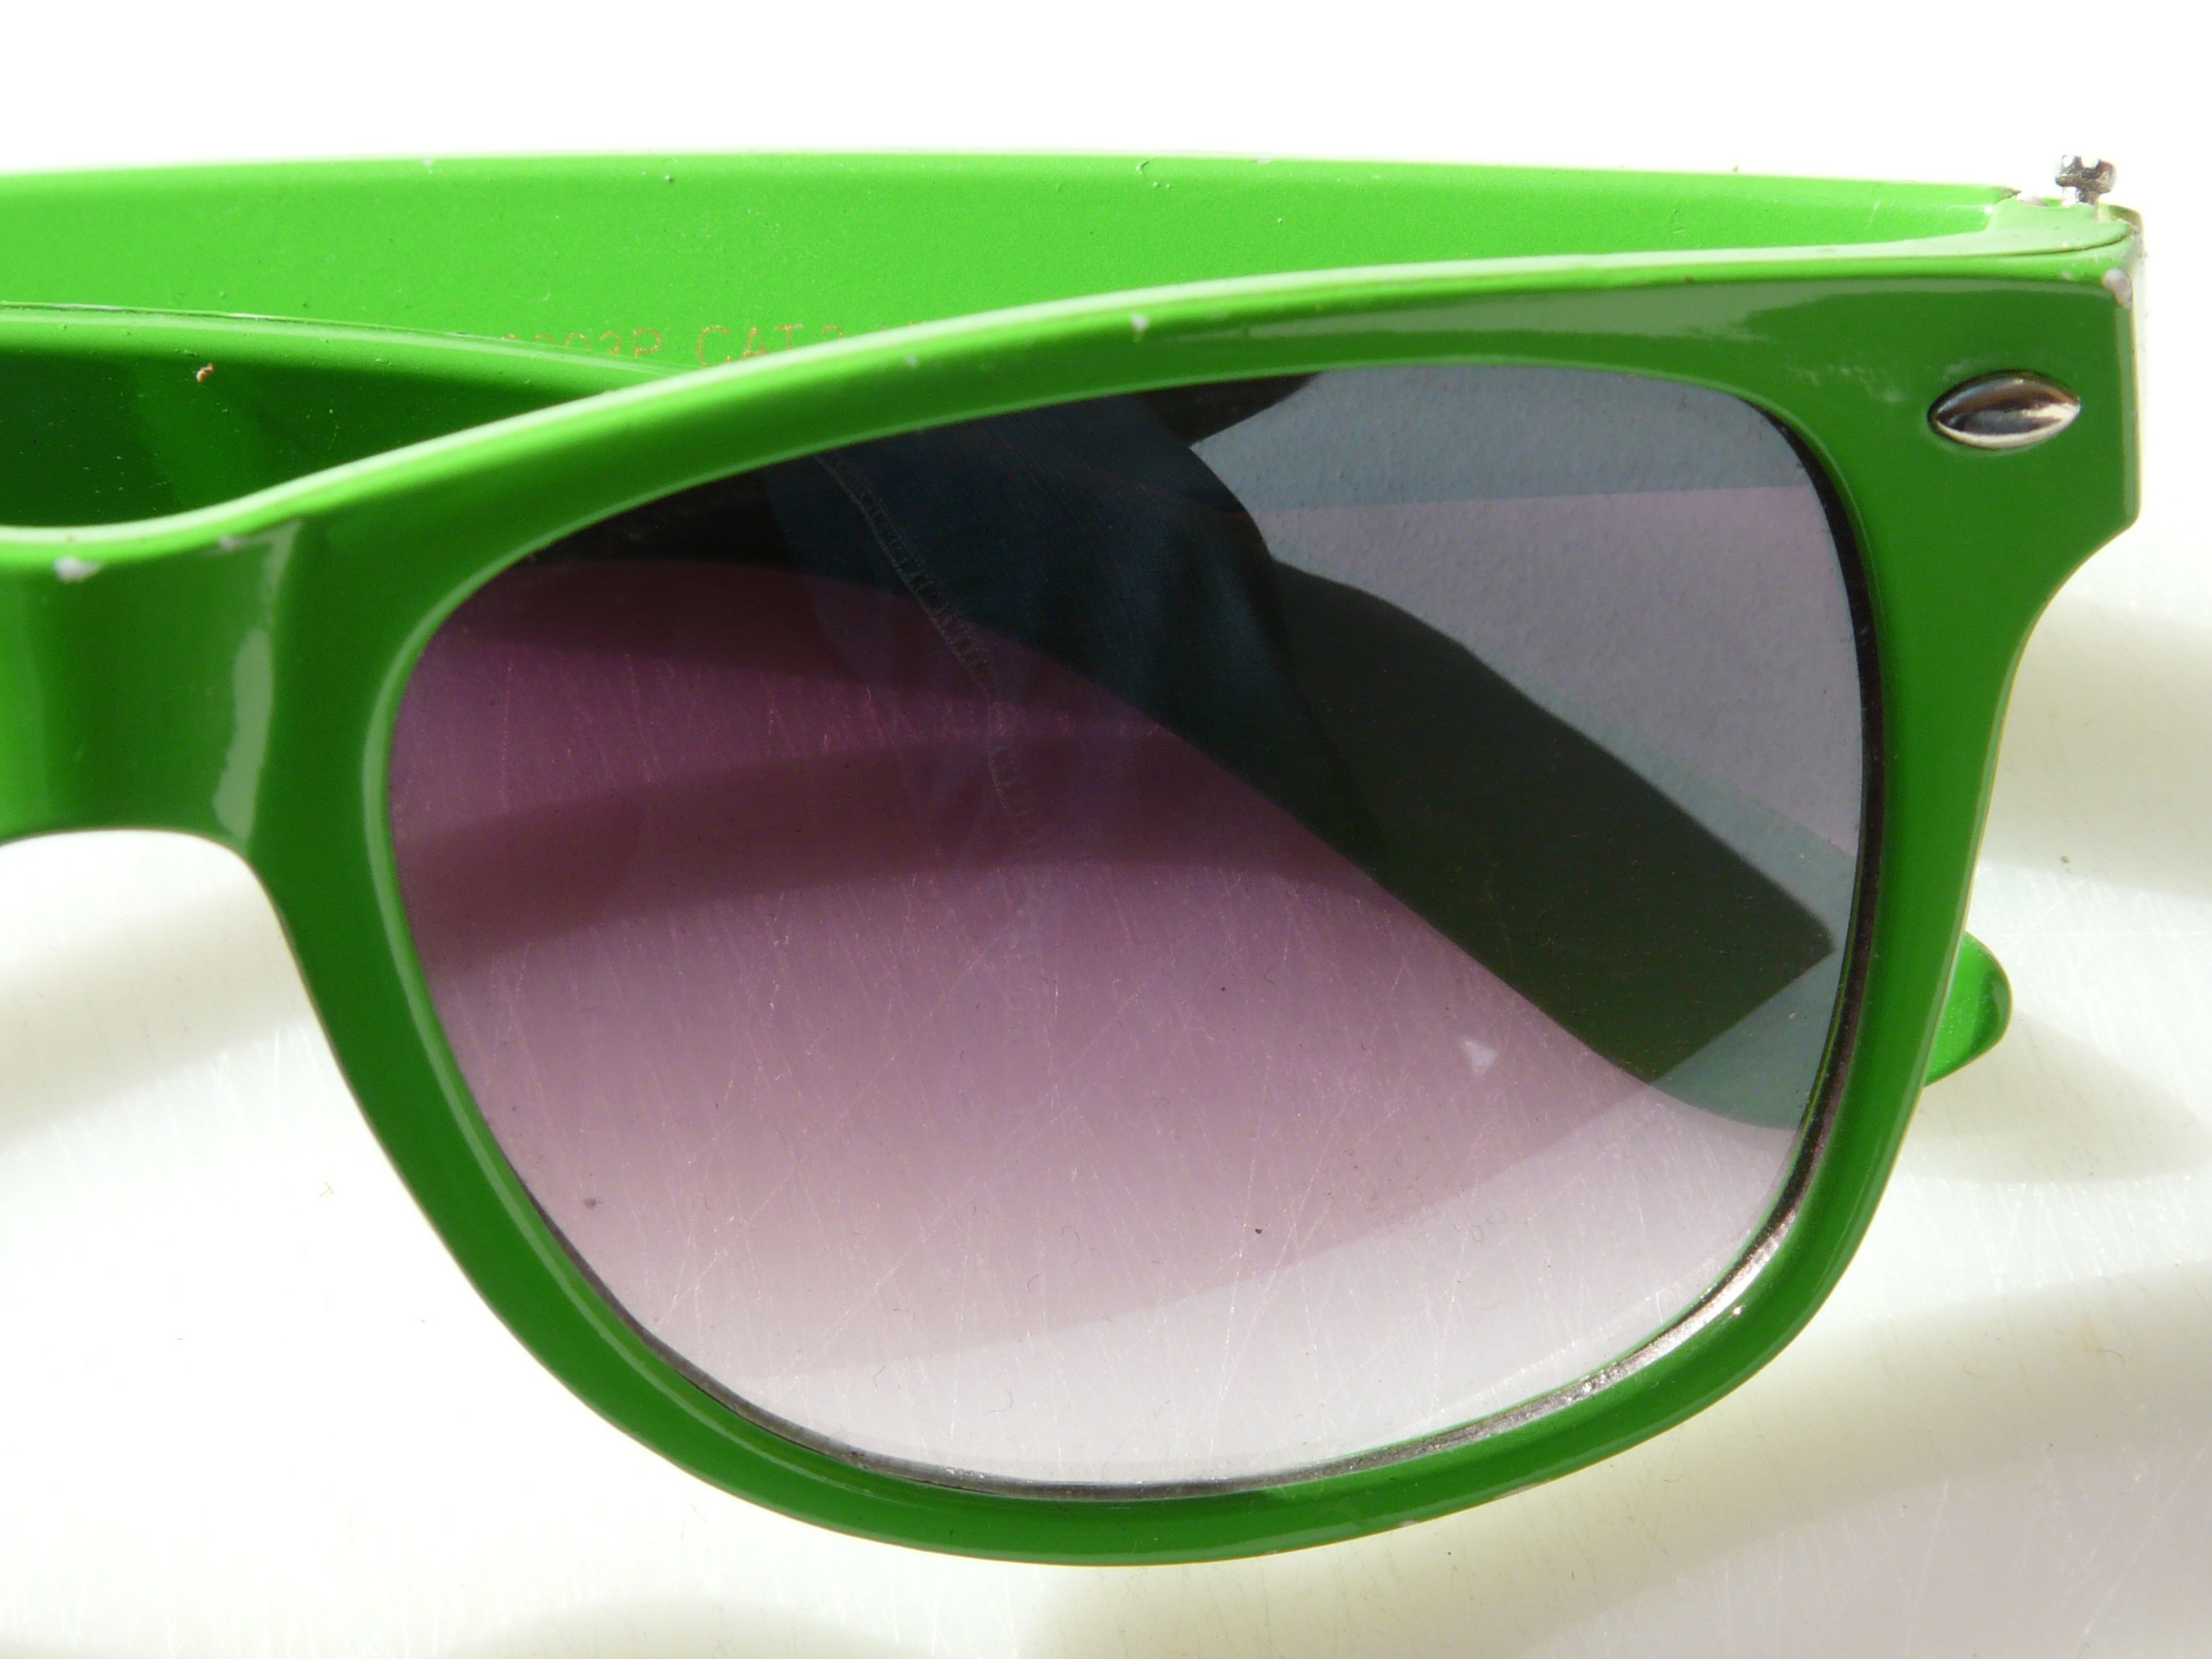
sun, dark, green, sunglasses, glasses, goggles, overview, eyewear, see, sharpness, vision care